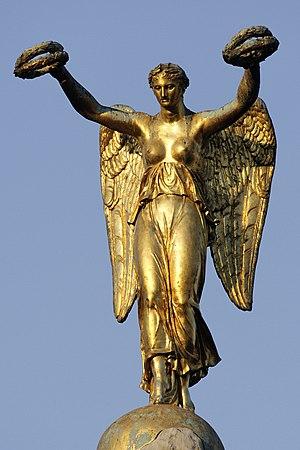
Victoire par Louis-Simon Boizot (1743-1809), bronze doré, copie de l'original aujourd'hui dans le jardin du musée Carnavalet. This building is inscrit au titre des Monuments Historiques. It is indexed in the Base Mérimée, a database of architectural heritage maintained by the French Ministry of Culture,
La fontaine du Palmier, ou fontaine du Châtelet, ou encore fontaine de la Victoire, est un monument parisien situé place du Châtelet, entre le théâtre du Châtelet et le théâtre de la Ville dans le 1ᵉʳ arrondissement.